Palaeopsychops

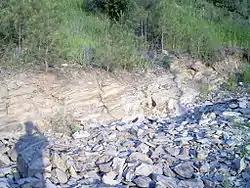
Outcrop of the Klondike Mountain Formation in Republic

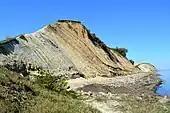
Coastal outcrop of the Fur Formation at Ejerslev

The Fur formation represents a marine depositional environment of the inland water body which is ancestral to the North Sea. While the ancestral water body had an occasional opening to the Atlantic, it was entirely or almost entirely enclosed by land. The Fur formation outcrop is of a site that is an undetermined distance from the paleoshoreline with the preserved terrestrial flora and fauna suggested to have been carried from a shoreline to the north of the site by winds or drifting. Analysis of the δO/δO isotope ratio found in mollusc shells in the formation indicates paleotemperatures were of a low megathermal mean annual temperature, though the presence in the paleobiota of thermophilic taxa could indicate a lower mean annual temperature combined with a higher coldest month mean temperature.